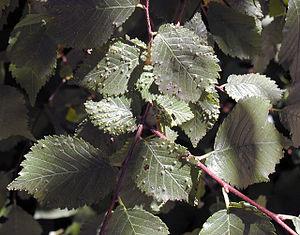
Une galle, appelée scientifiquement cécidie est une excroissance tumorale structurée produite sur les tiges, feuilles, racines ou fruits de certains végétaux, et qui se développe autour des parasites de la plante qui peuvent être des animaux, des champignons, des nématodes des bactéries, plus rarement d'autres plantes. Ces parasites sont dits galligènes ou cécidogènes. Certains parasites sont dits gallicoles, qu'ils soient cécidogènes ou non.